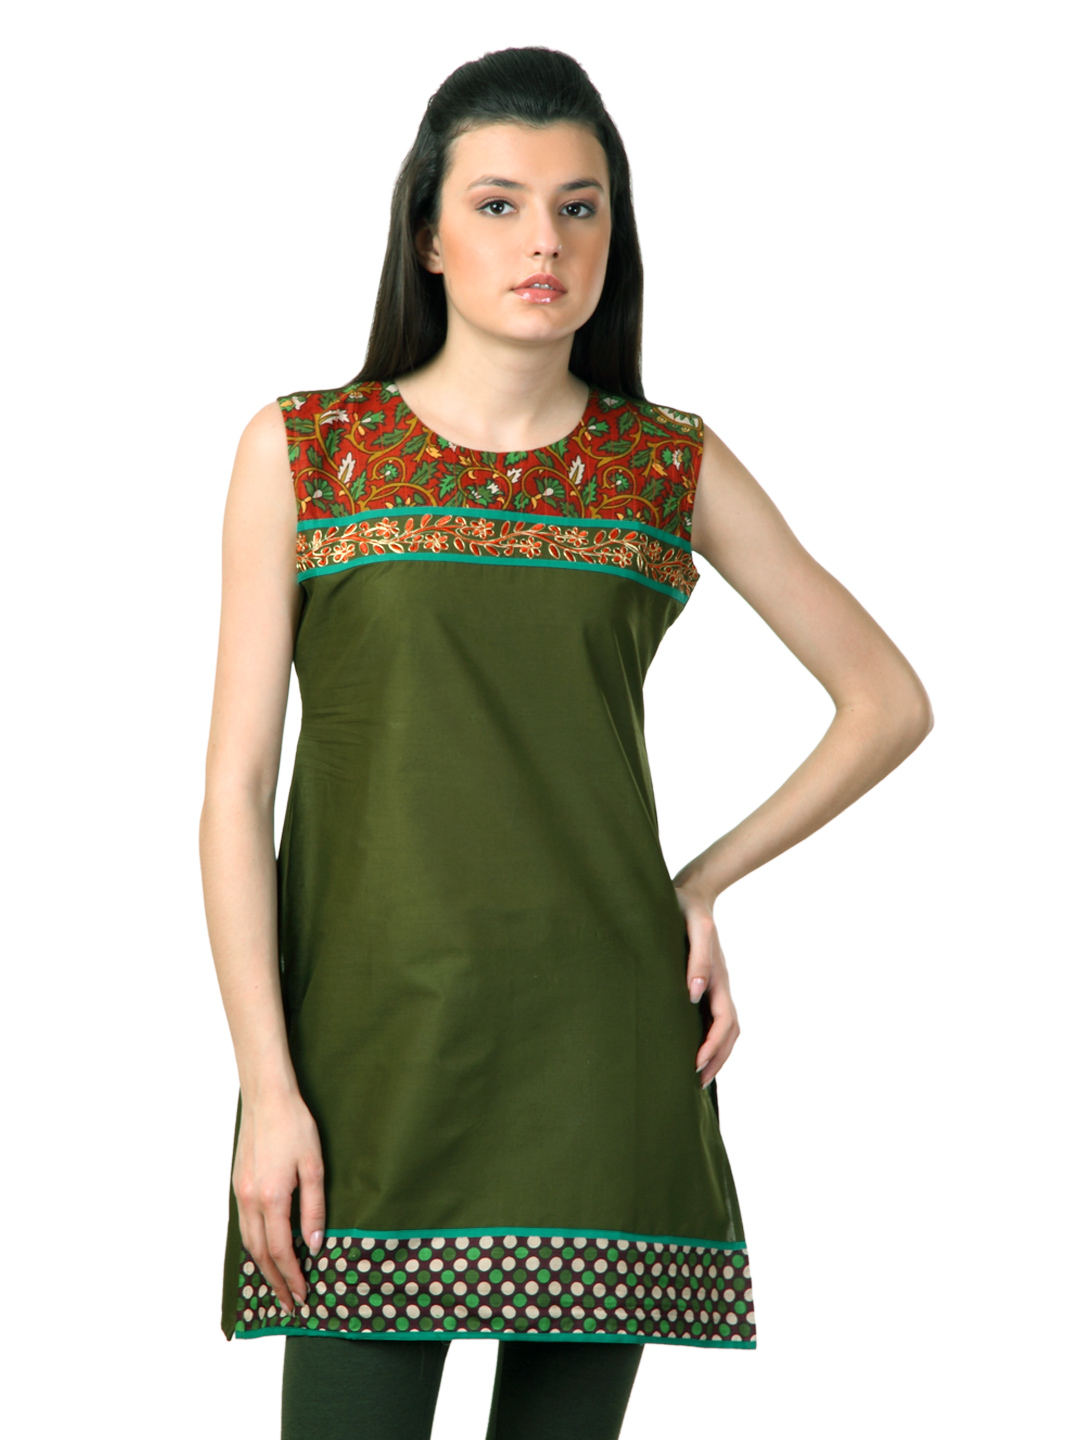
Span Women Green Kurta
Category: Apparel / Topwear / Kurtas
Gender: Women
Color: Green
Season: Summer 2012
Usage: Ethnic